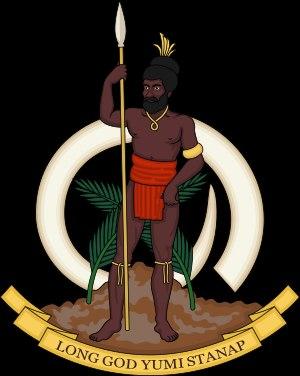
Le cochon à dent du Vanuatu est un porcin que l'on élève avec la finalité de faire artificiellement croître ses défenses inférieures de manière qu'elles décrivent un mouvement hélicoïdal. Cet élevage, pratiqué dans le nord de l'archipel du Vanuatu, en Mélanésie s'effectue en procédant tout d'abord à l'ablation des canines supérieures de porcelets. Ils sont ensuite élevés avec grand soin jusqu'à ce que leurs défenses forment des cercles. Dans le cadre du système de grade qui caractérise la structure des sociétés du nord du Vanuatu, l'importance symbolique de ces animaux est primordiale. Leur sacrifice qui s'effectue lors de cérémonies publiques est l'un des éléments participant de l'économie de don traditionnelle de cette région. Ce trait culturel est représenté sur le drapeau, les armoiries et la monnaie du Vanuatu.